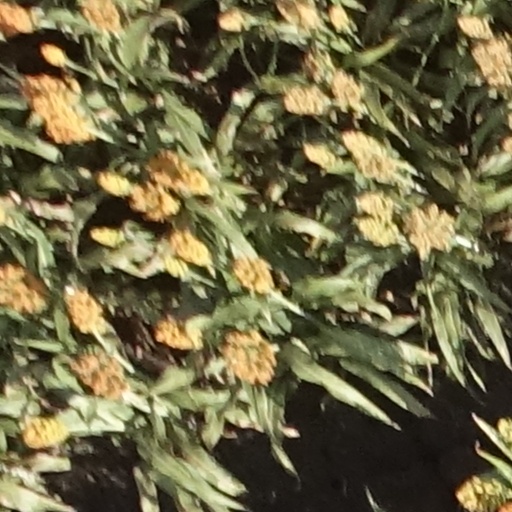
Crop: sorghum